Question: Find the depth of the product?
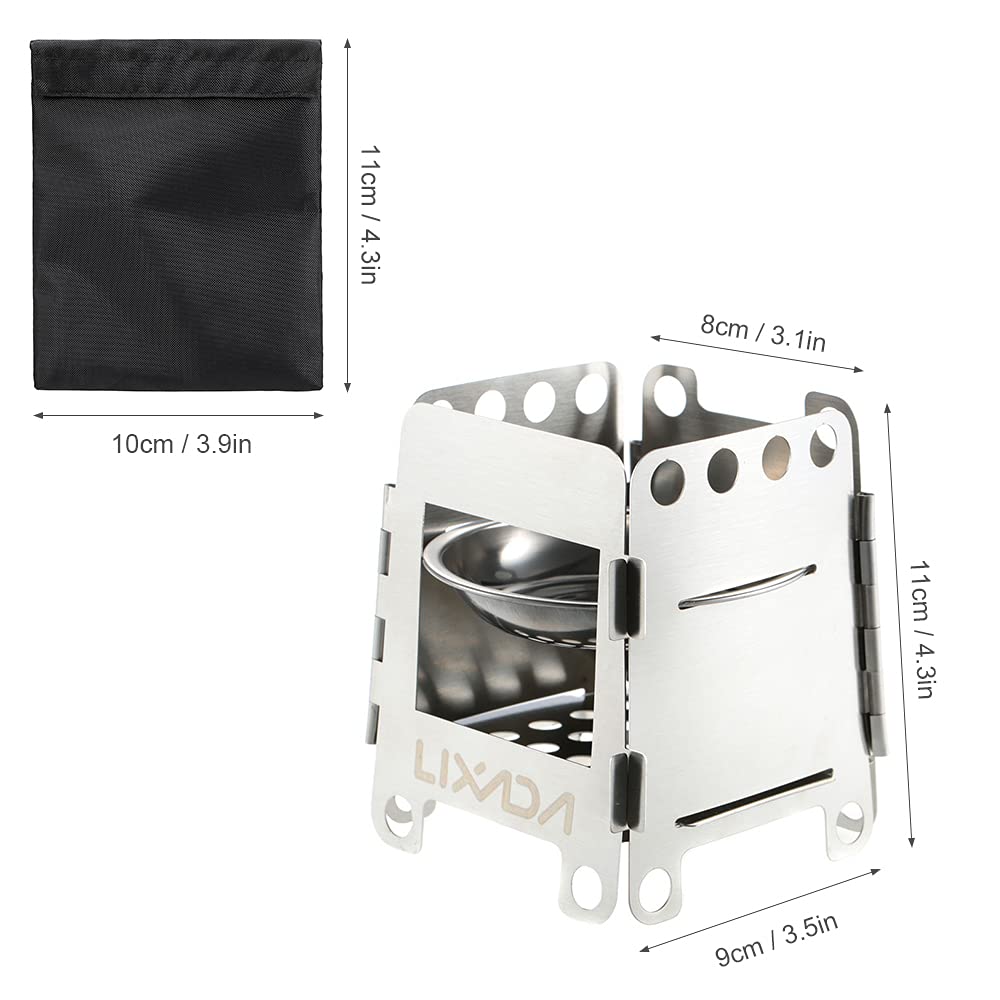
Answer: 9.0 centimetre